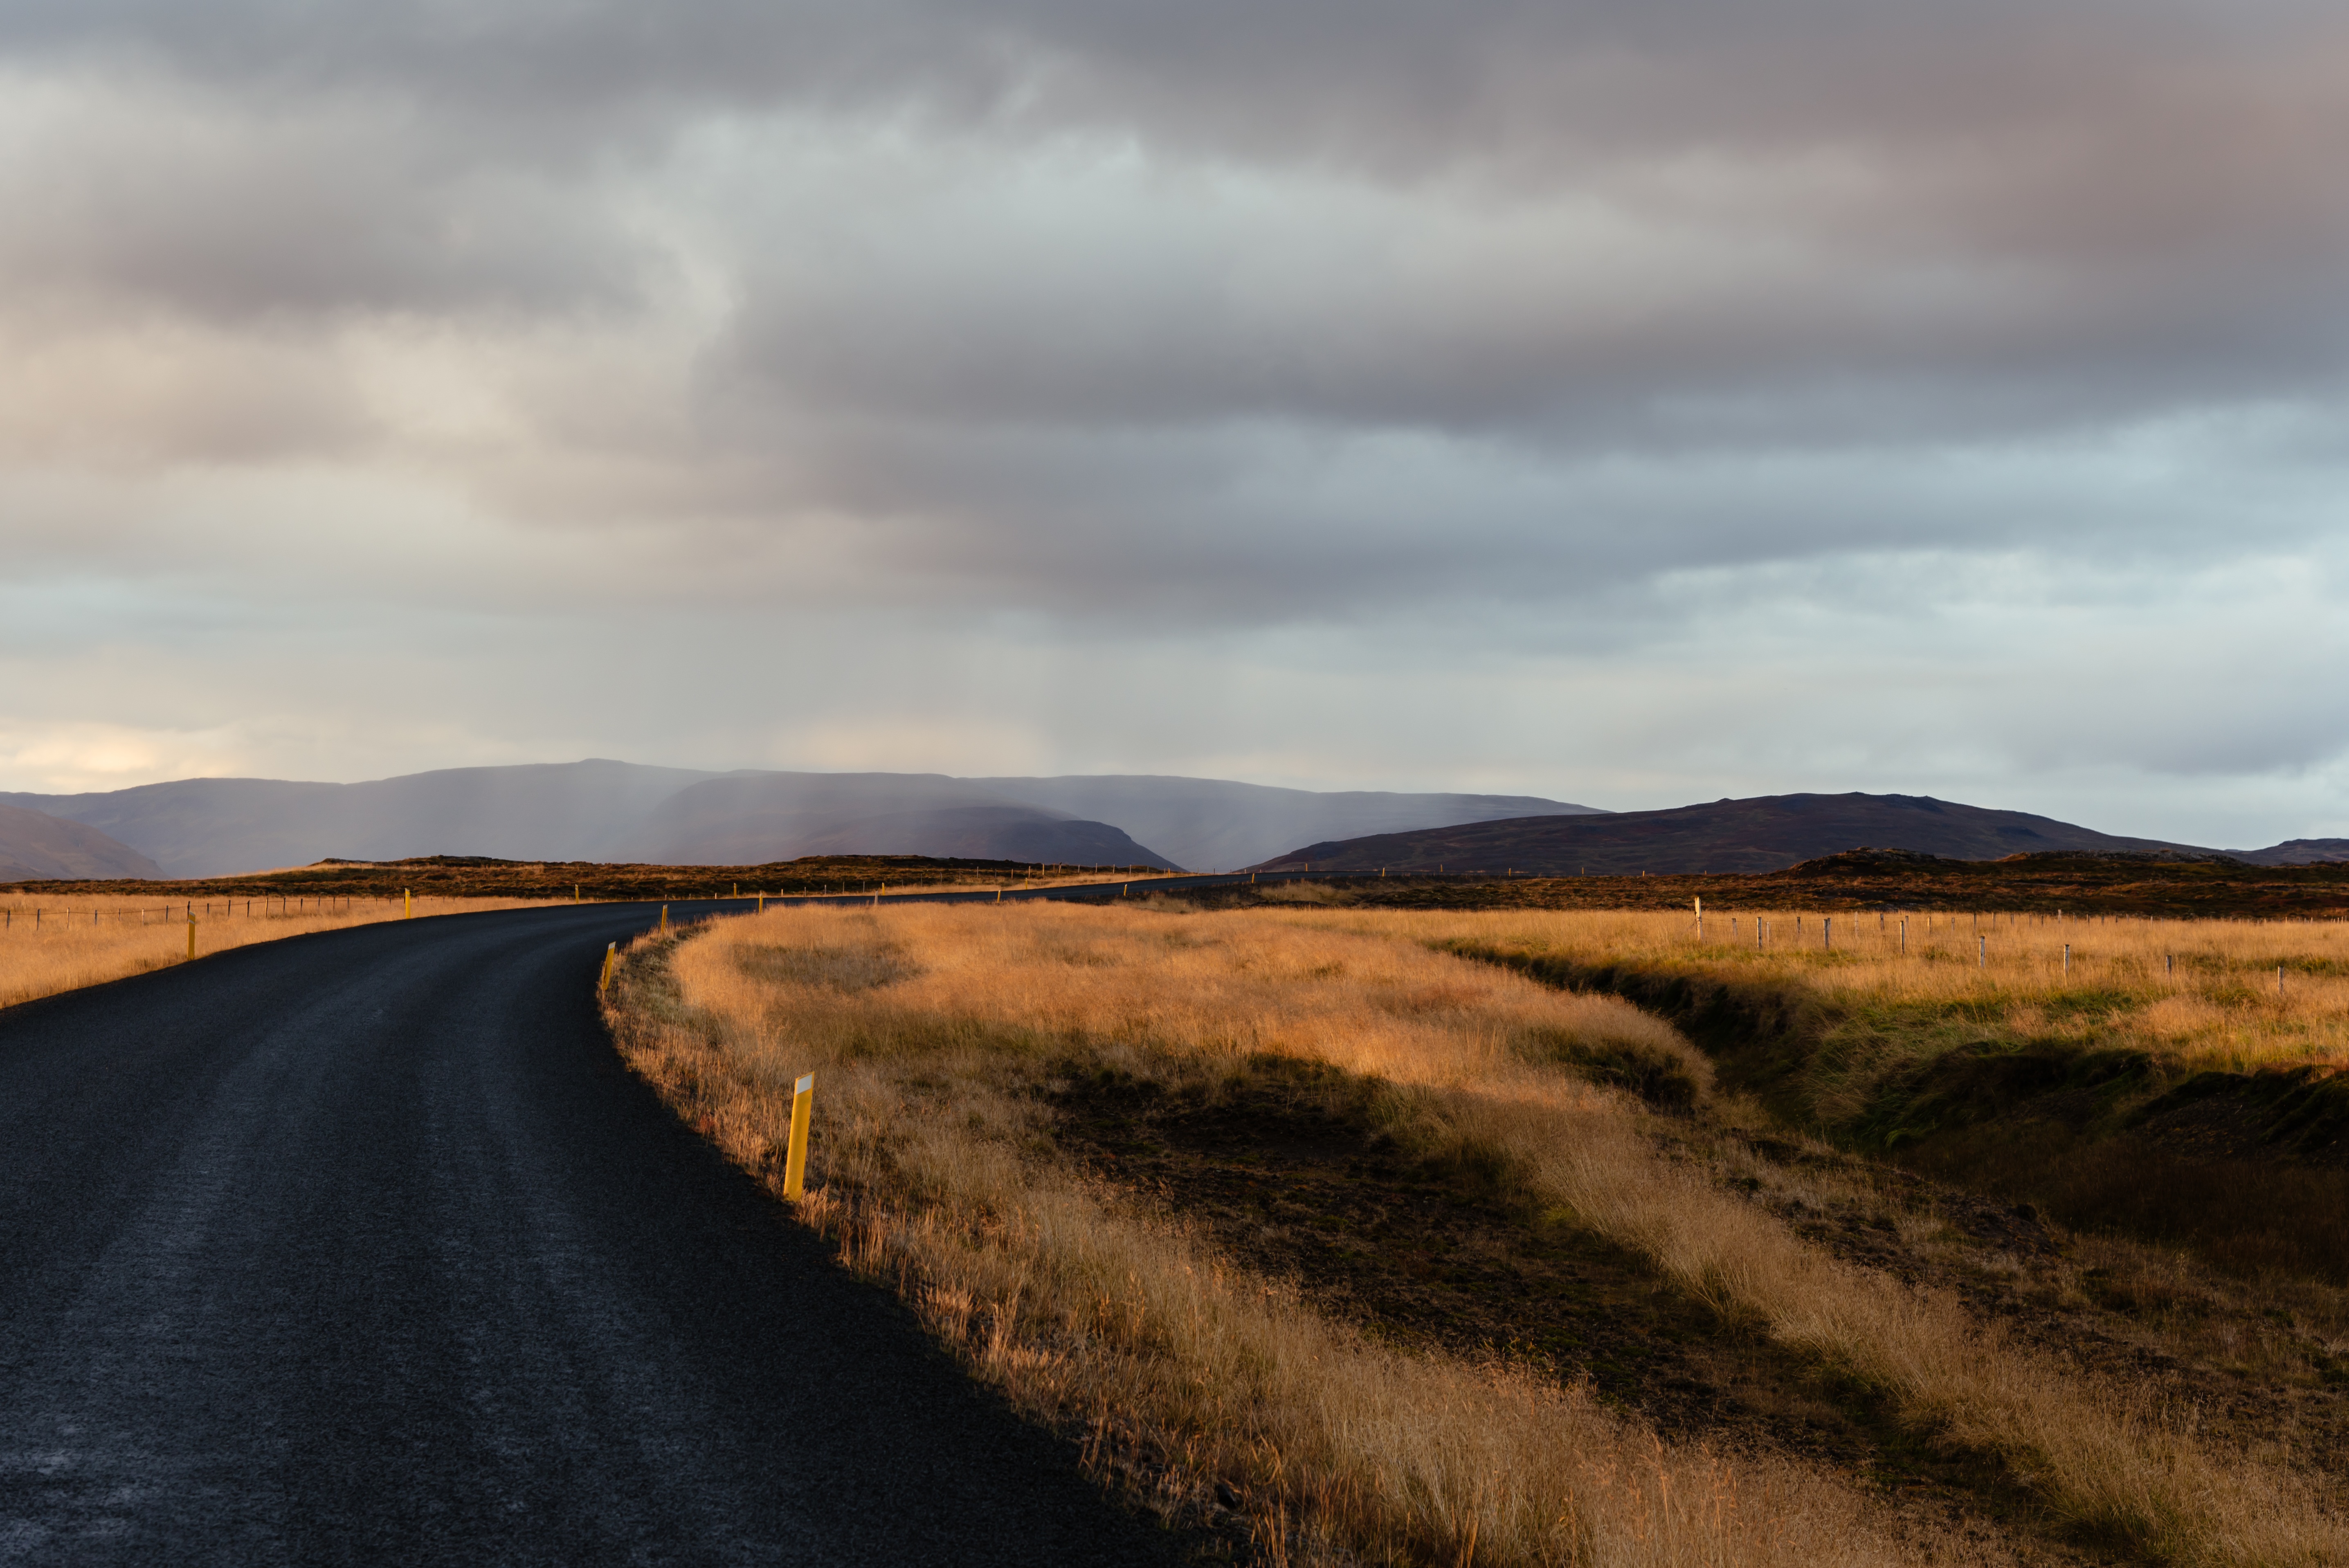
landscape, coast, nature, grass, sand, horizon, mountain, cloud, sky, sunset, road, field, prairie, morning, hill, highway, dawn, dirt road, dusk, evening, plain, grassland, infrastructure, badlands, plateau, habitat, loch, ecosystem, steppe, rural area, natural environment, geographical feature, atmospheric phenomenon